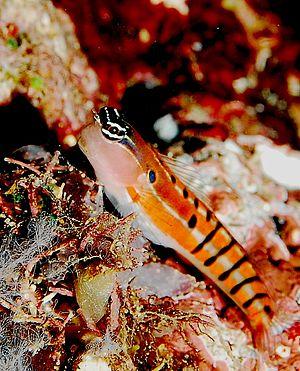
Ecsenius est un genre de poissons osseux de la famille des Blenniidae.